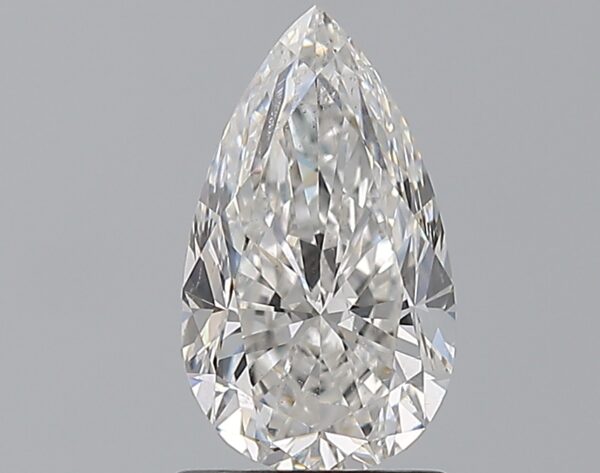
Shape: pear
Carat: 1.51
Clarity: SI1
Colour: F
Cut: GD
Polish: EX
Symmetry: VG
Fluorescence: N
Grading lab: GIA
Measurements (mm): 10.11 x 5.87 x 3.95